Lobos Island

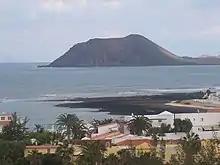
The island as seen from the town of Corralejo

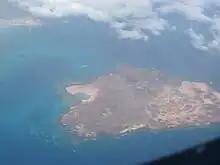
Aerial view of Lobos Island, with the harbour of Corralejo, Fuerteventura Island, in the top left corner

Lobos Island, like the rest of the Canary Islands, is a volcanic island. Its age is estimated between 6,000 and 8,000 years. The highest point is on the island's volcanic caldera, Montaña La Caldera, above sea level. The island includes a small lake, but the low rainfall creates an arid landscape.